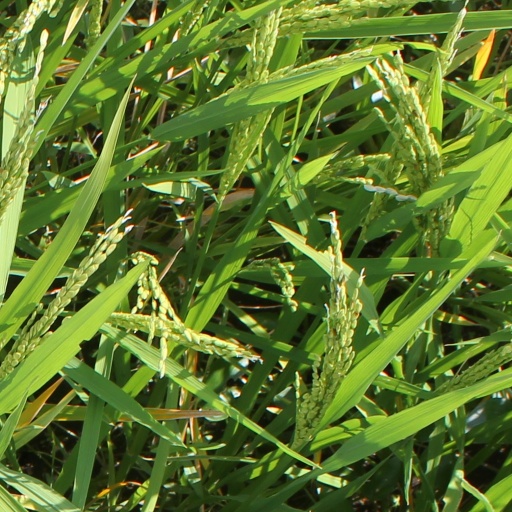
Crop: rice